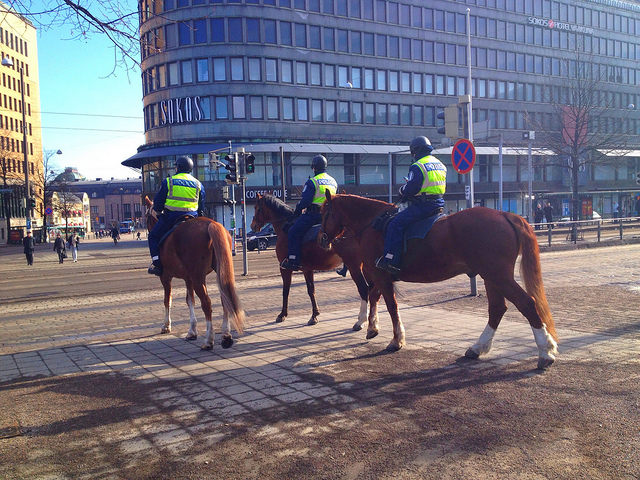
user: Given an image and a question. Answer the question in a short answer. Question: Which northeast american state has a name that sounds exactly like a part of this animal? Short Answer:
assistant: maine